The Queen's Guards (film)

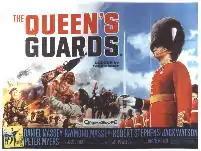
Theatrical poster

The Queen's Guards is a 1961 British military drama film directed by Michael Powell from a script by Simon Harcourt-Smith and Roger Milner. It stars Daniel Massey, Raymond Massey, Robert Stephens, and Ursula Jeans.